T2*-weighted imaging

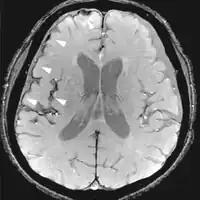
T2*-weighted imaging of the brain 26 weeks after subarachnoid hemorrhage, showing hemosiderin deposits as hypointense areas.

"T"*-weighted imaging is an MRI sequence to quantify observable or effective "T" (T2* or "T2-star"). In this sequence, hemorrhages and hemosiderin deposits become hypointense.